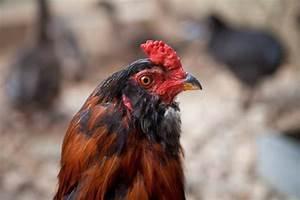
chicken